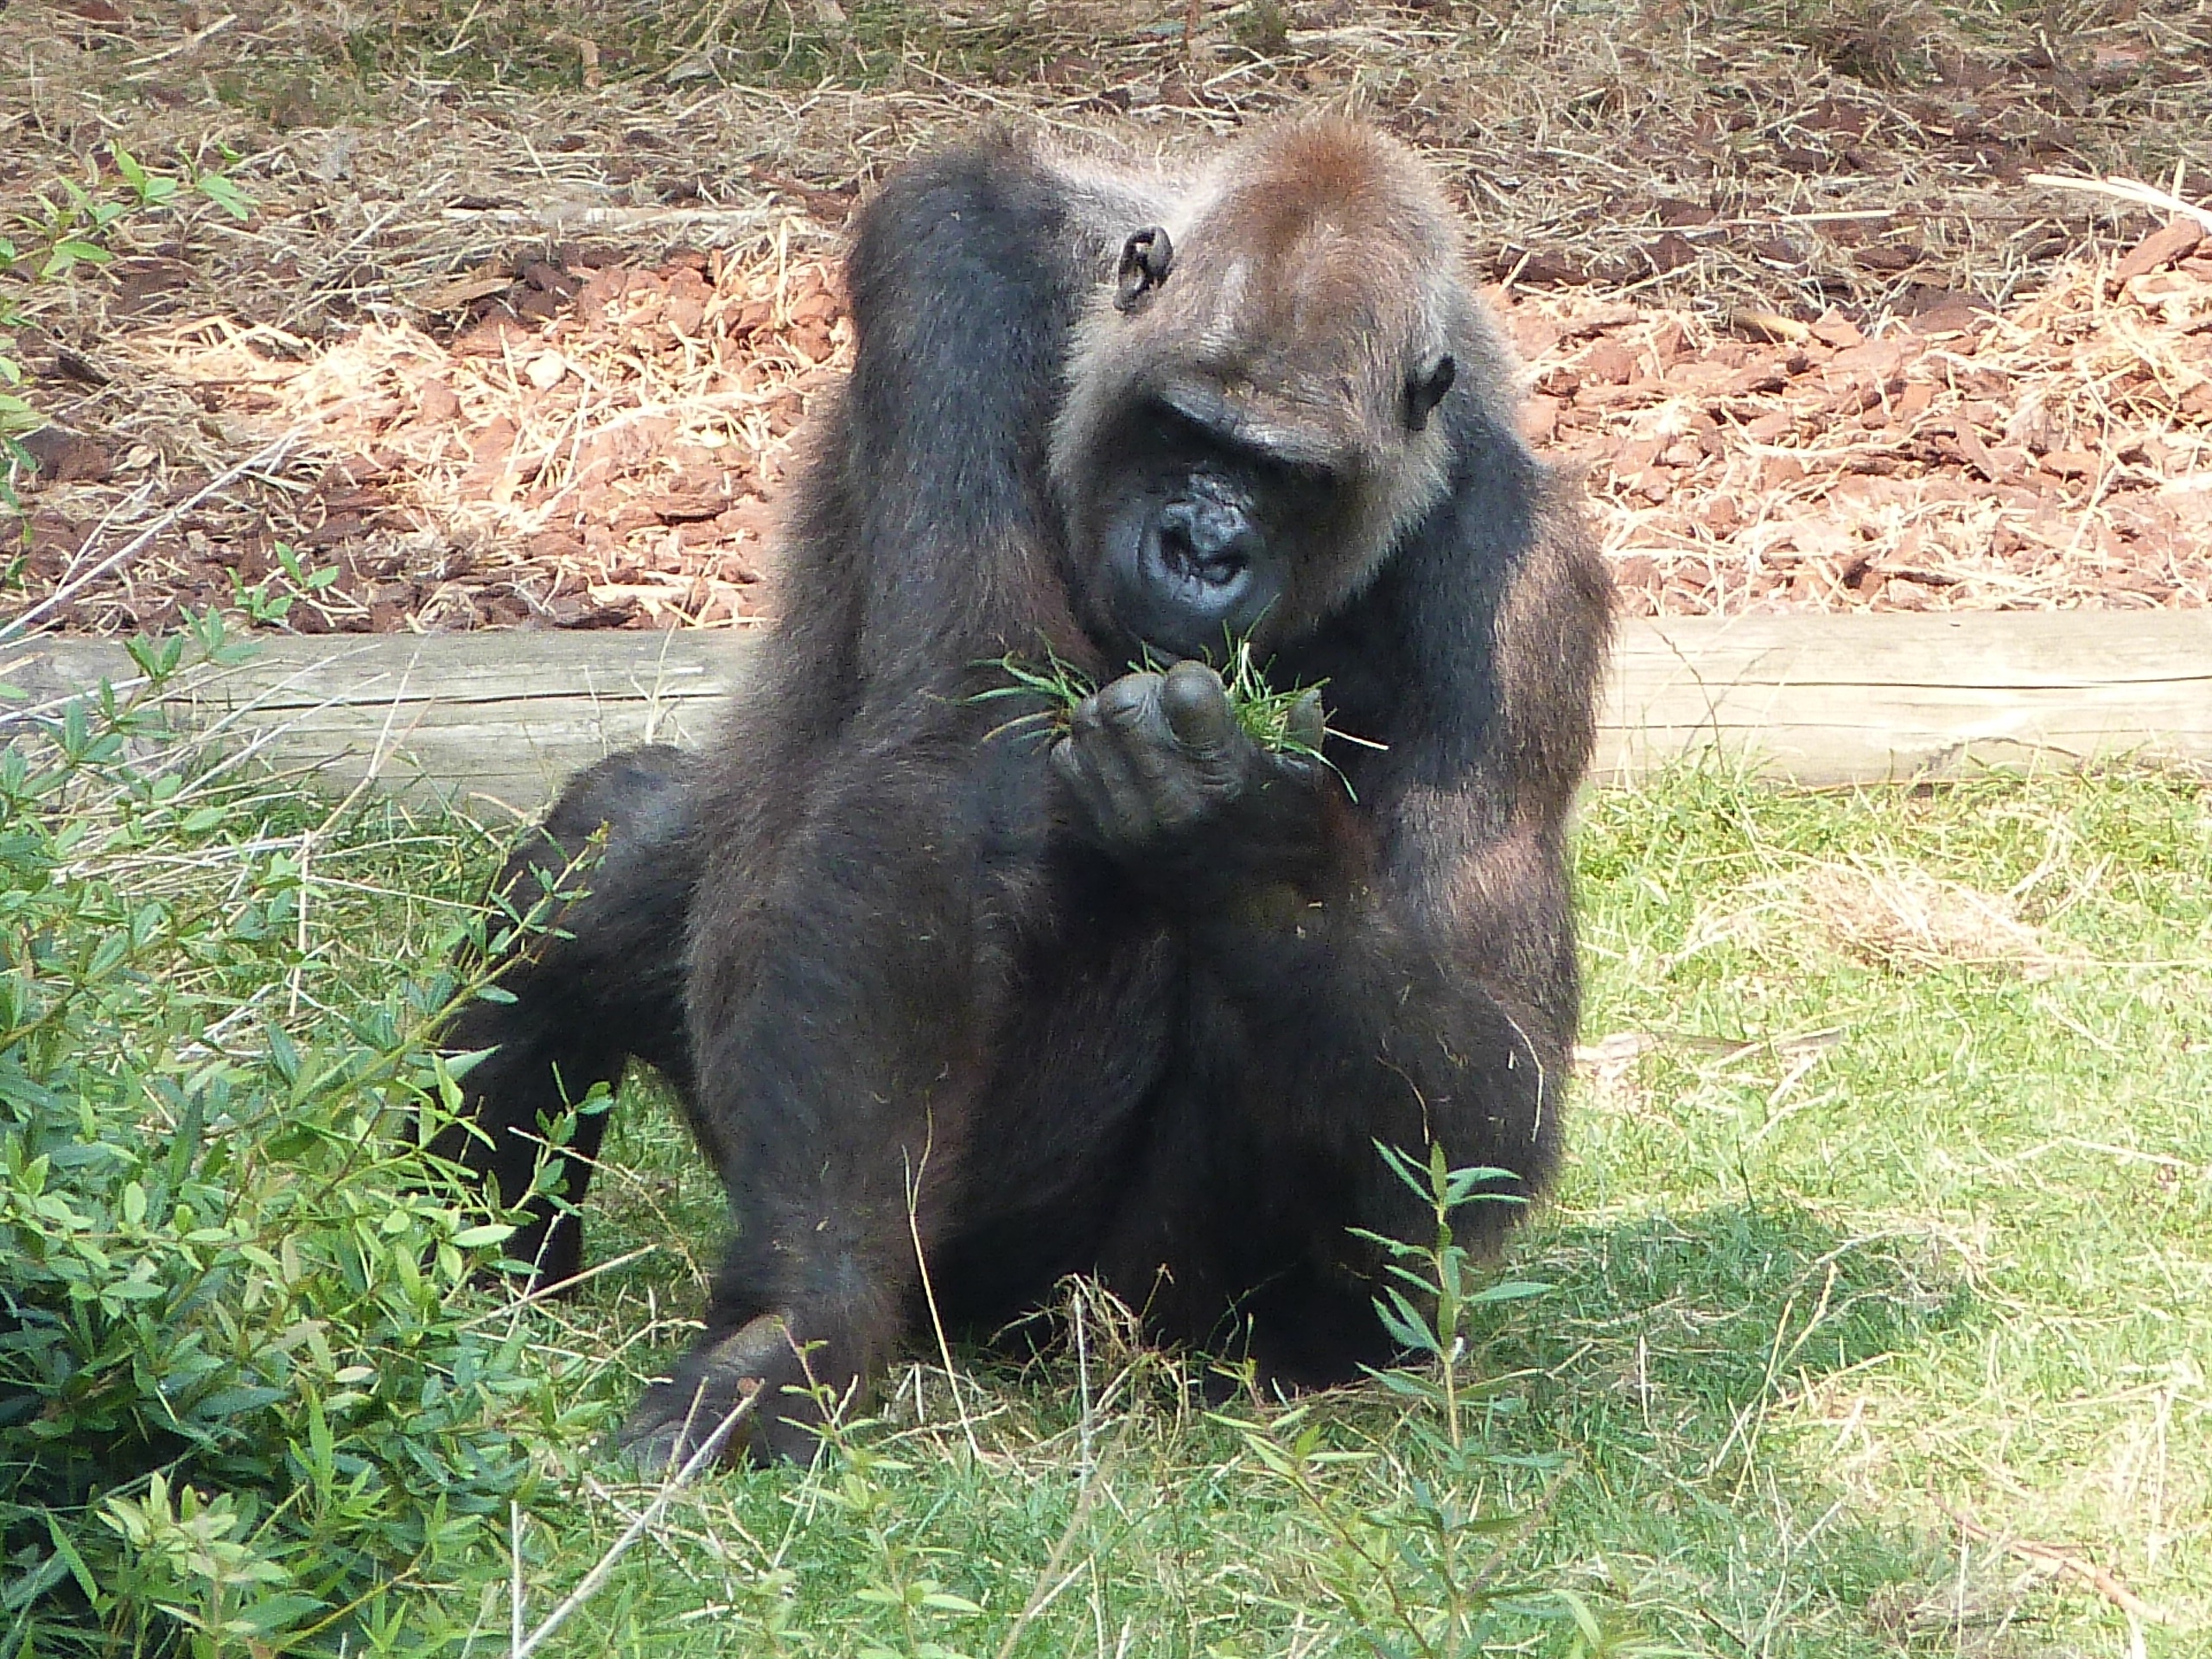
bear, wildlife, zoo, mammal, monkey, fauna, primate, gorilla, animals, vertebrate, old world monkey, western gorilla, great ape, dog breed group